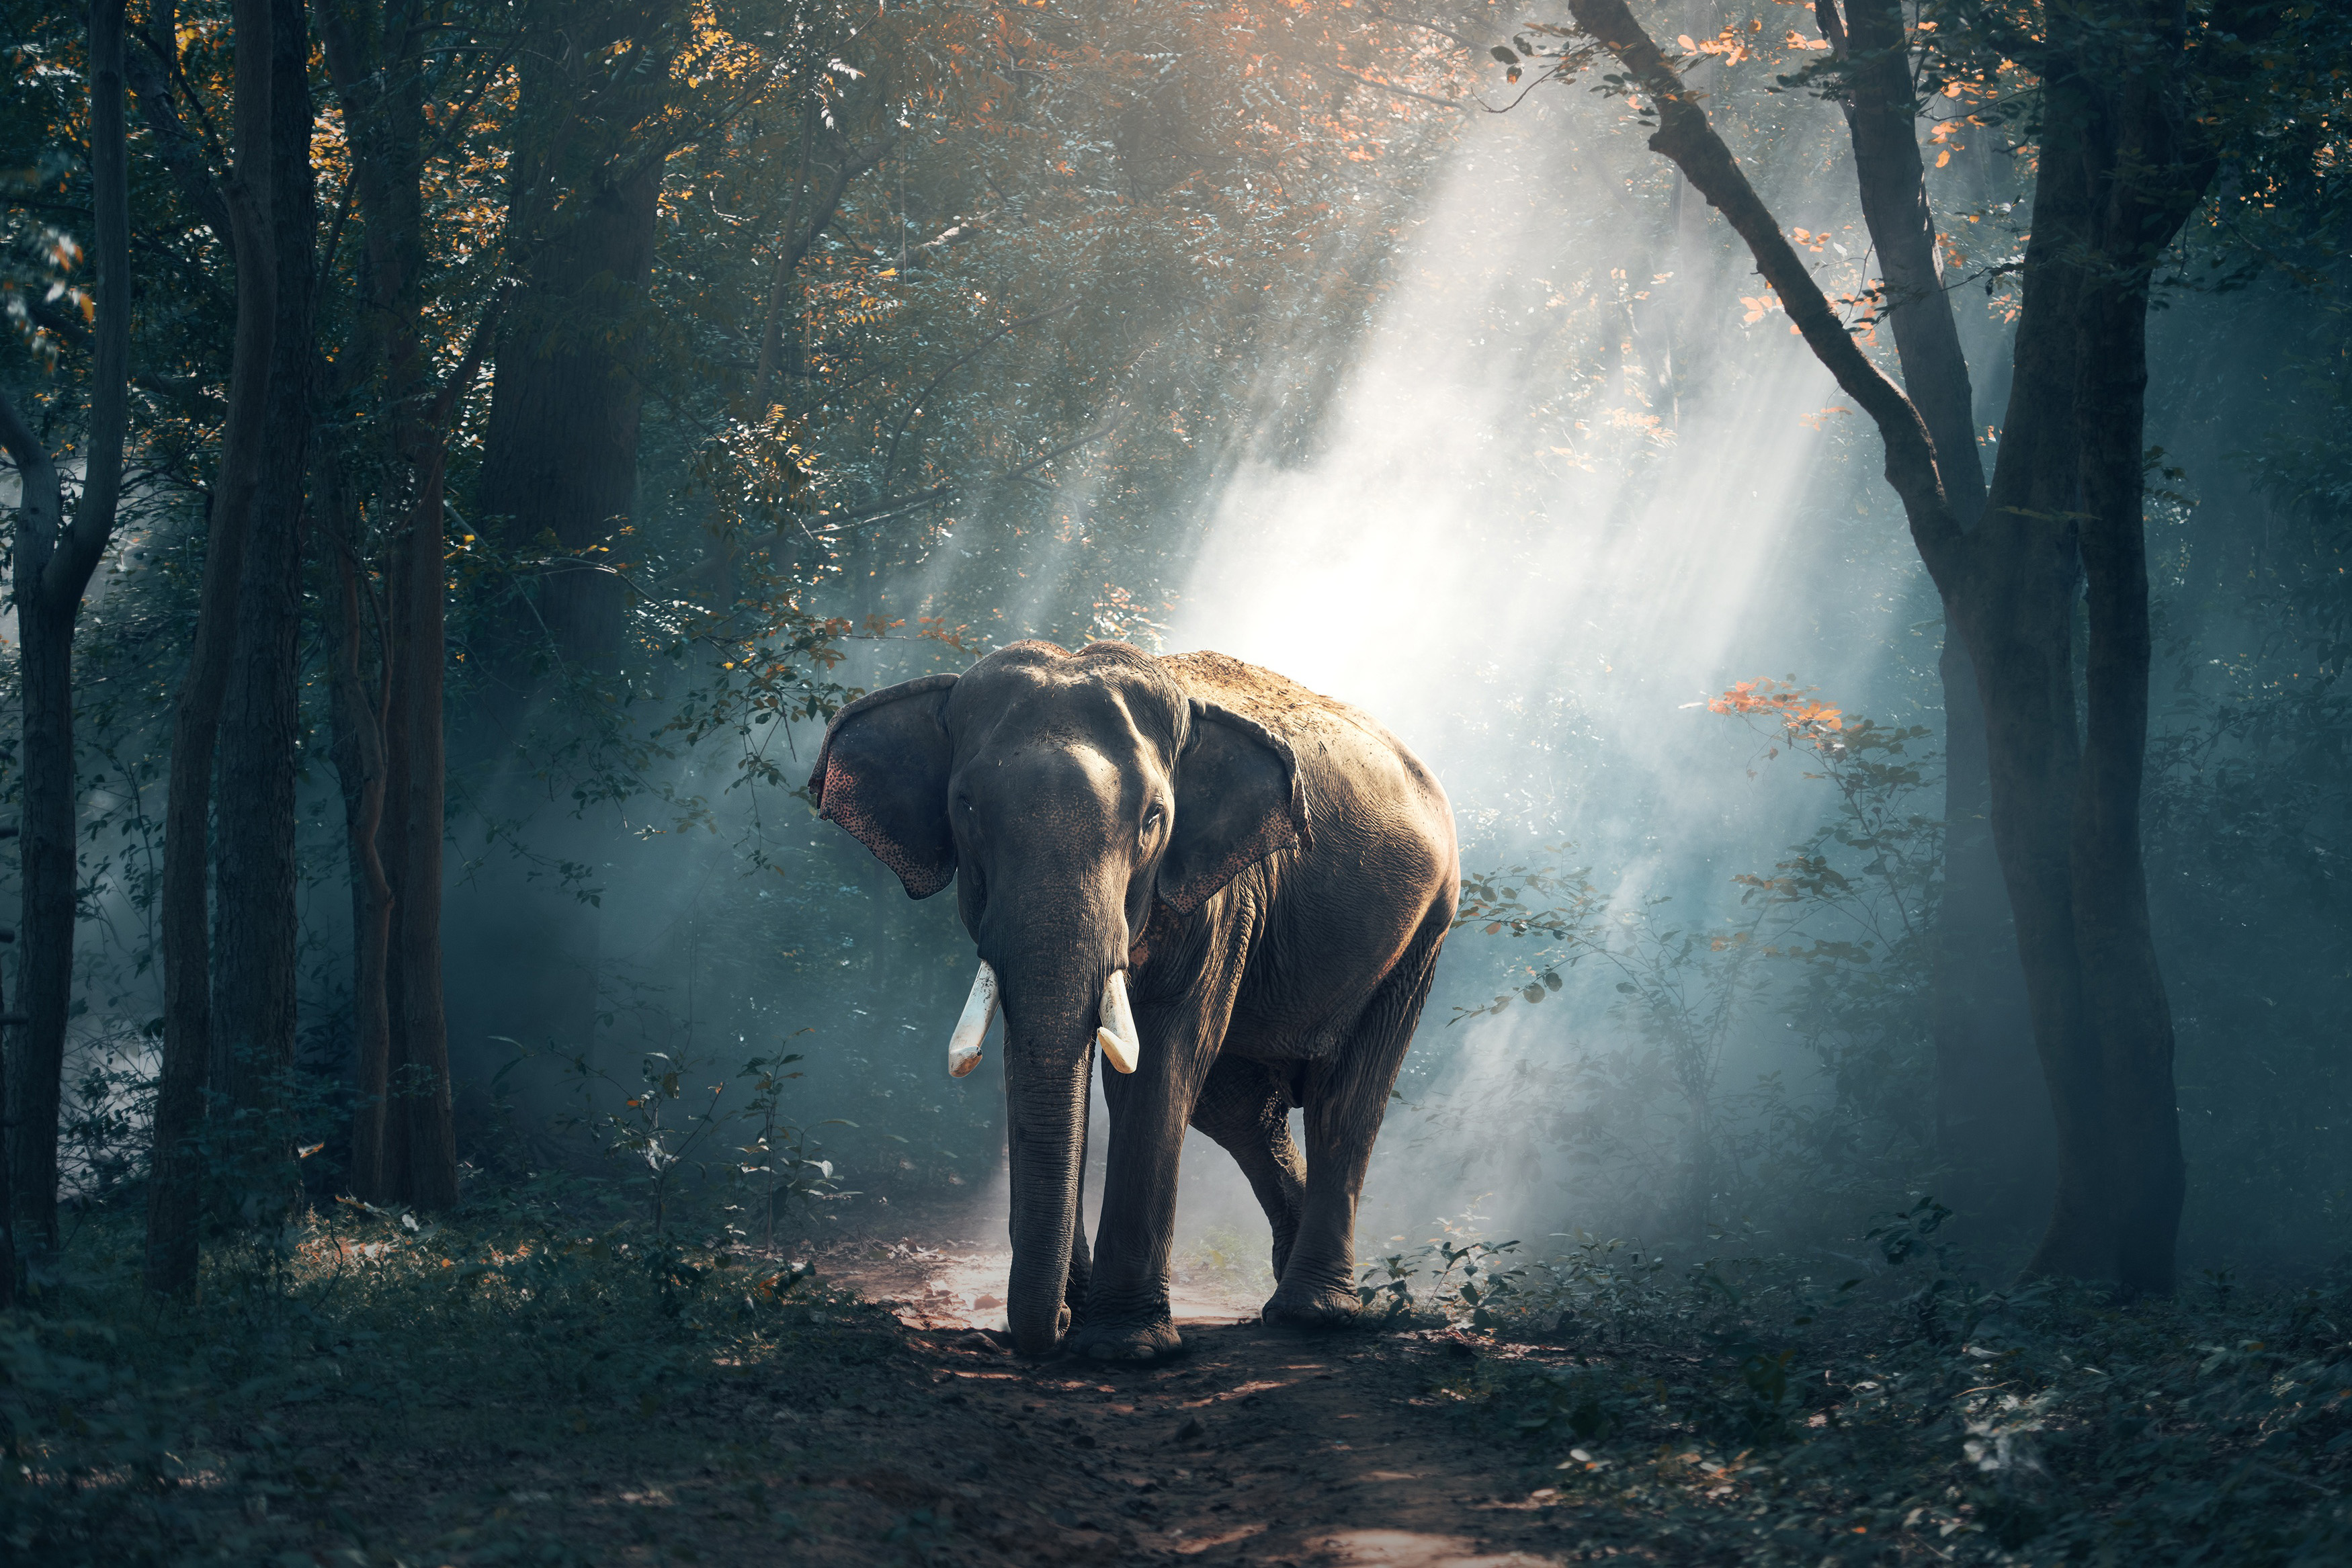
wildlife, atmospheric phenomenon, natural landscape, light, tree, sky, indian elephant, terrestrial animal, forest, atmosphere, sunlight, working animal, woodland, elephant, elephants and mammoths, plant, photography, branch, landscape, fawn, tail